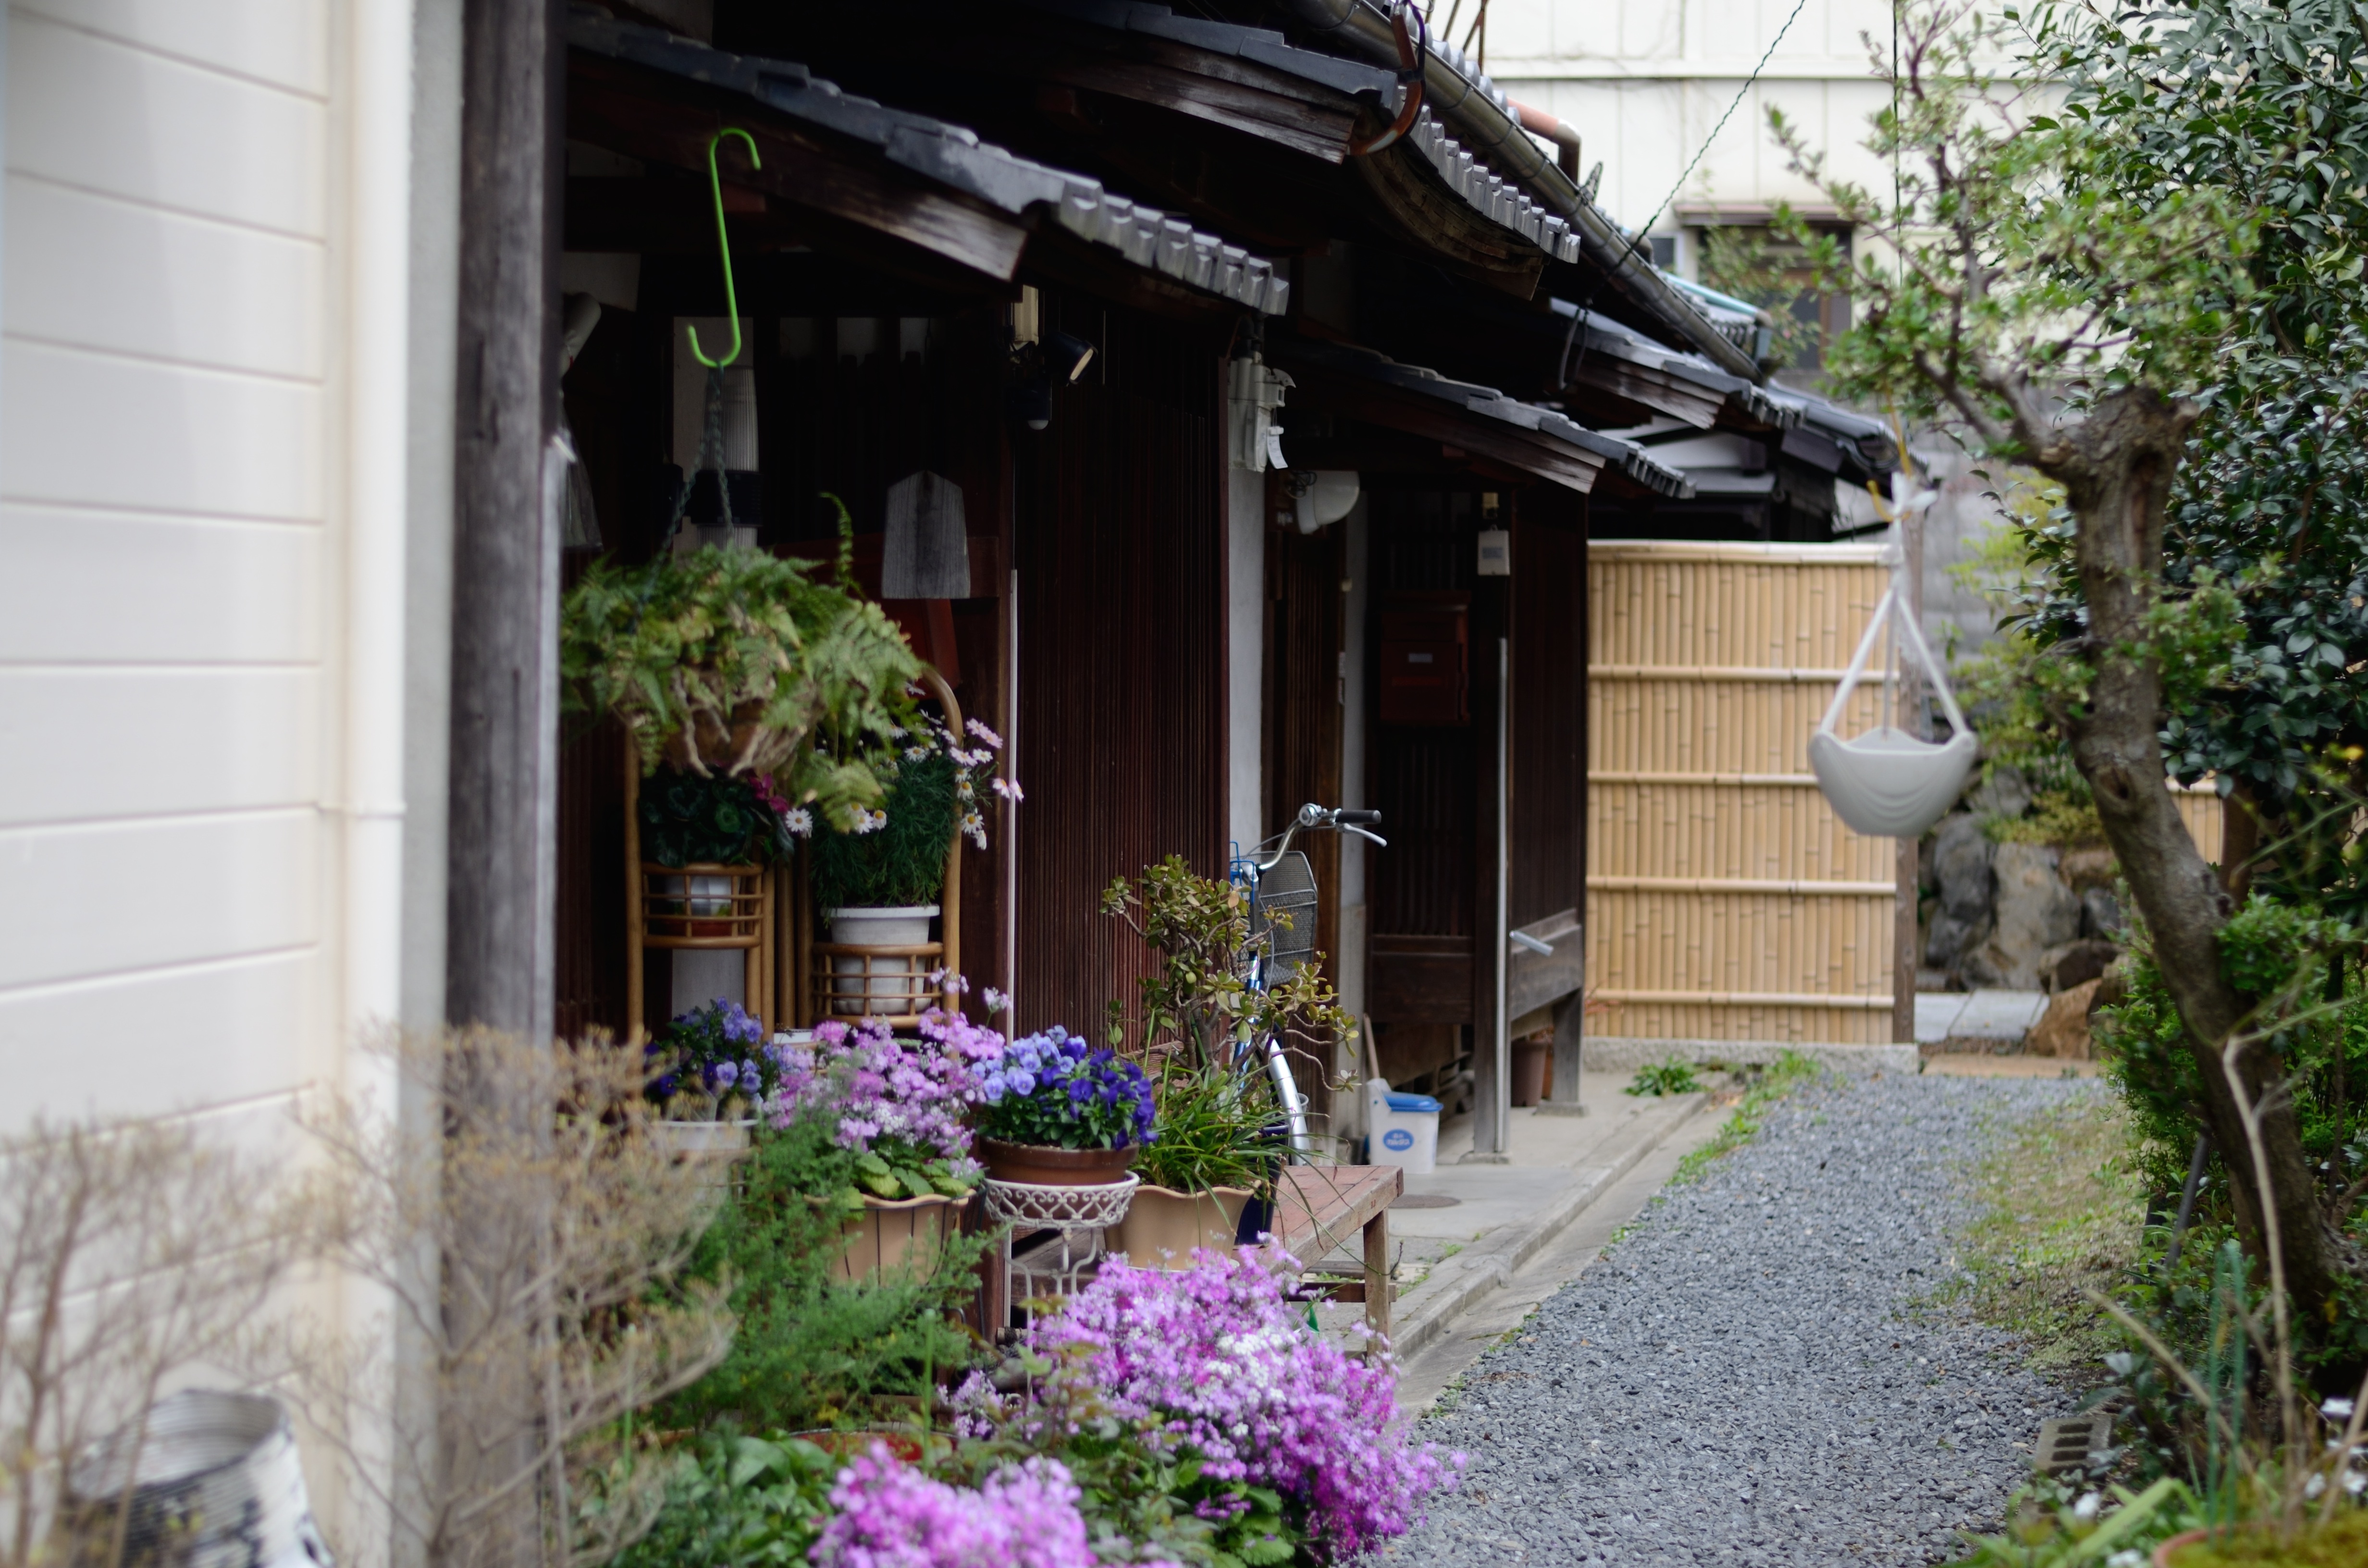
villa, house, flower, home, village, cottage, property, garden, courtyard, estate